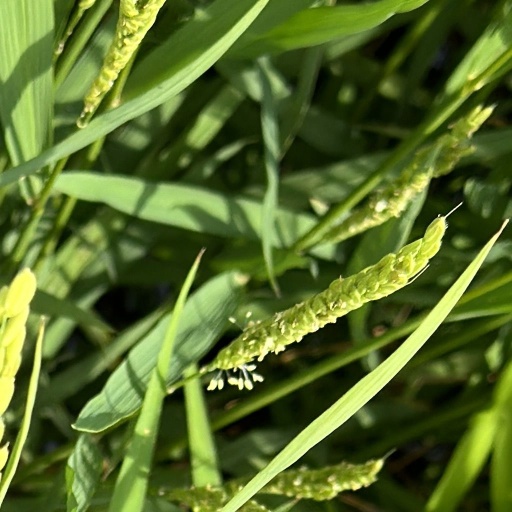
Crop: rice